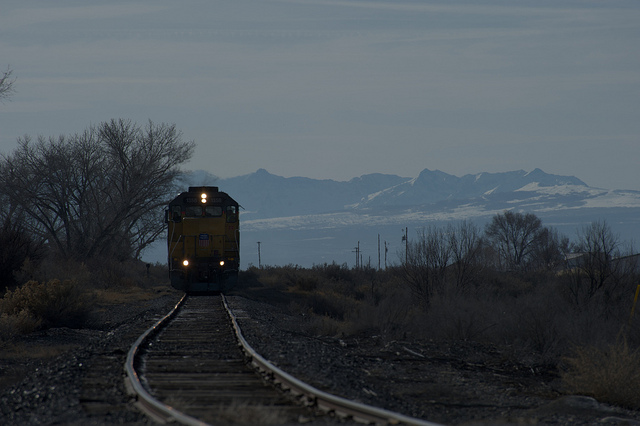
A yellow train traveling down train tracks in an empty field.

A train makes its way down the tracks.

Train on the tracks approaching with its lights on.

Train with its lights on a train track at night.

A train in the dusk with lights on heading down a track.